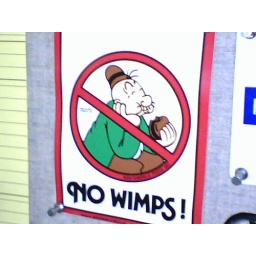
This sign has been hanging in my office for several years.